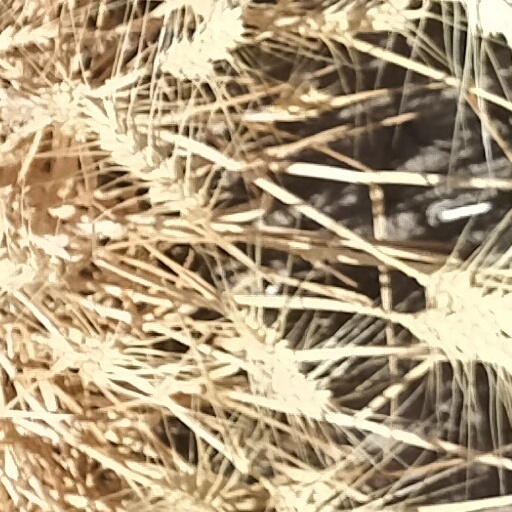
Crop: wheat